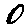
Label: 0